Jaguar XJR-5

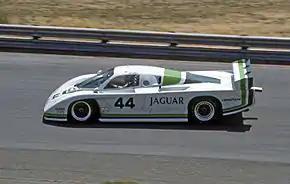
Jaguar XJR-5

In the late 1970s, CEO John Egan wanted to initiate a racing program to boost sales of the Jaguar which was falling sharply at that historic time, especially in the US market. So he consulted Jaguar executive director in the United States Mike Dale about a car for IMSA's new GTP prototype class and the 24 Hours of Le Mans. Bob Tullius and his Group 44 team were contacted after the Triumph TR8 racing program had just ended. The car was designed by Lee Dykstra, together with Max Schenkel and Randy Wittine, who were experts in aerodynamics. The XJR-5 was completed and presented in August 1982.